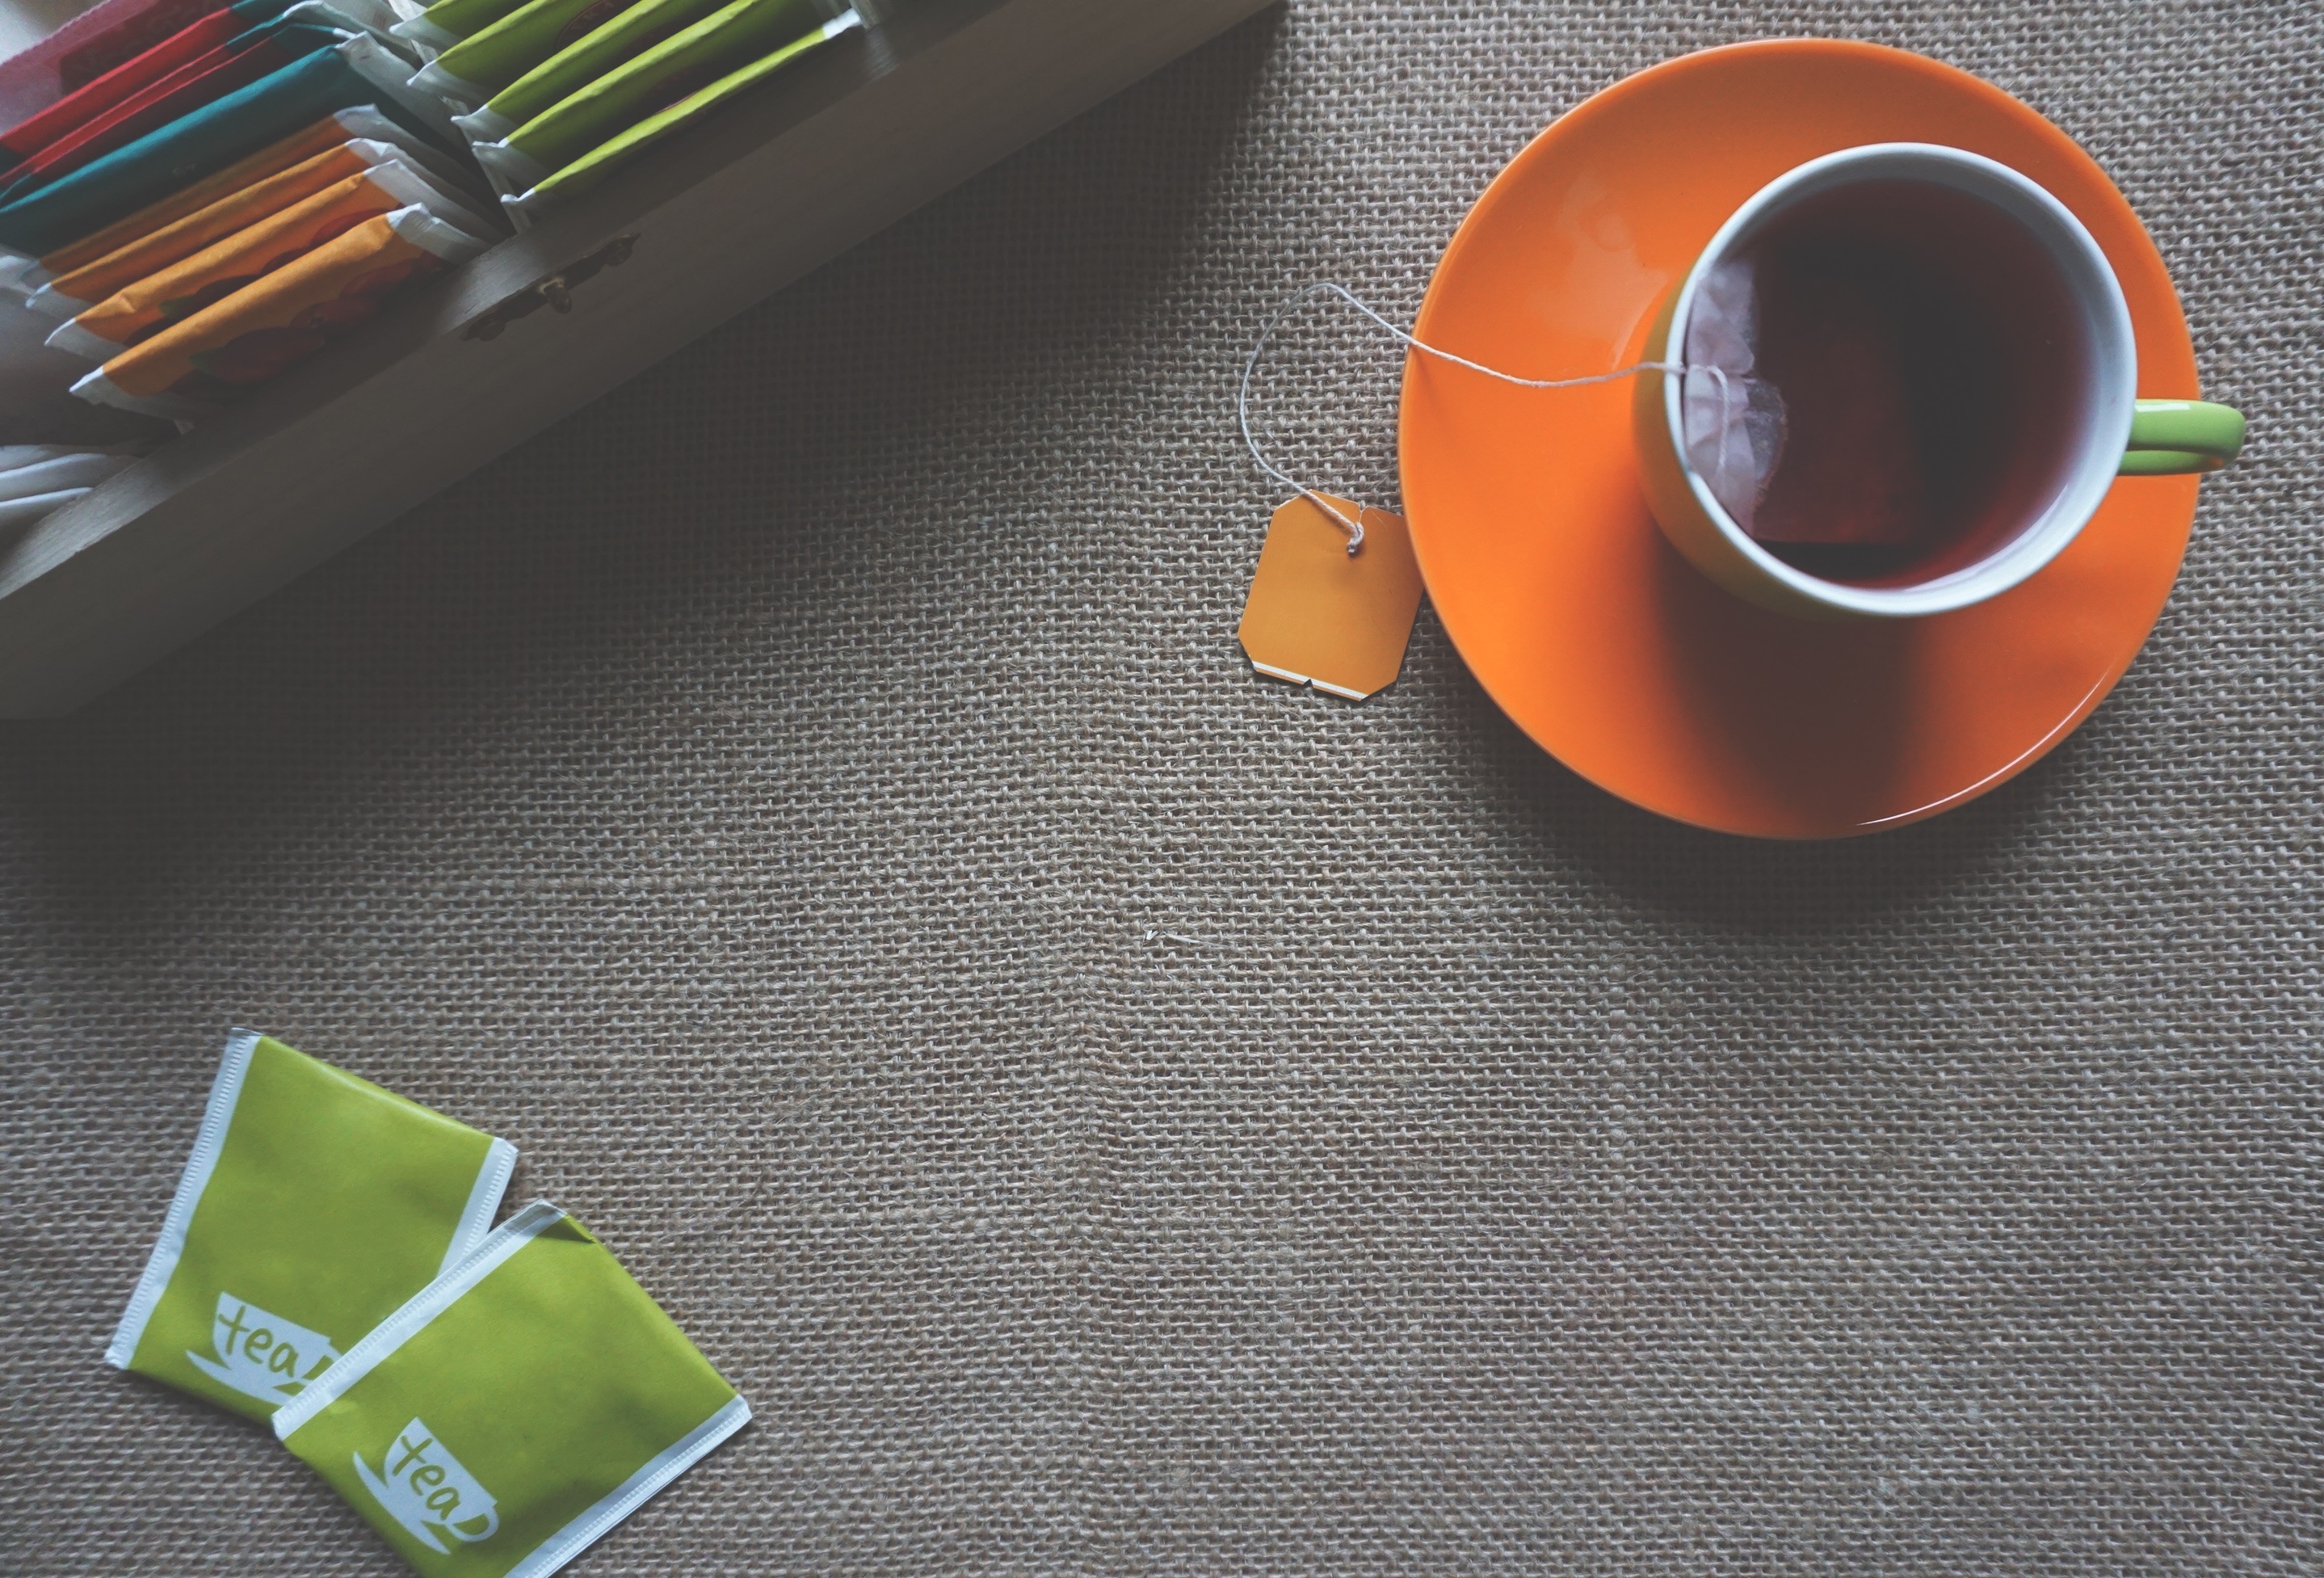
white, tea, leaf, cup, food, green, beverage, drink, breakfast, healthy, material, teacup, tea cup, drinking, hot, break, english, shape, traditional, cup of tea